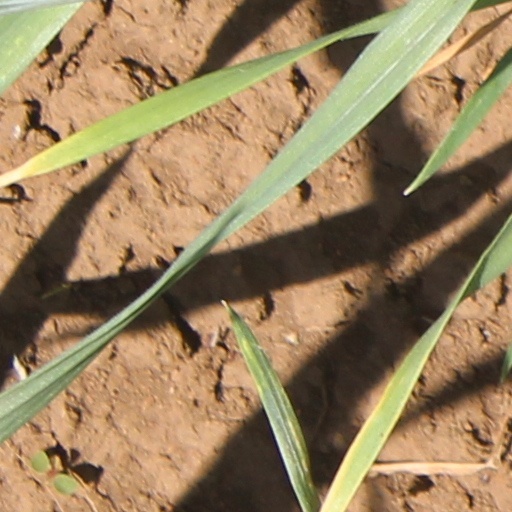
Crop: wheat